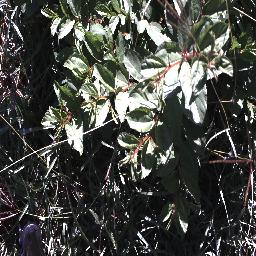
Label: chinee_apple